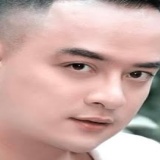
ca sĩ Cao Thái Sơn